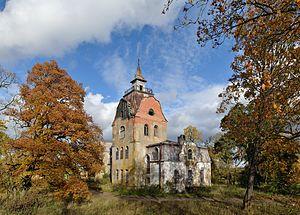
Voici une liste de manoirs en Estonie.